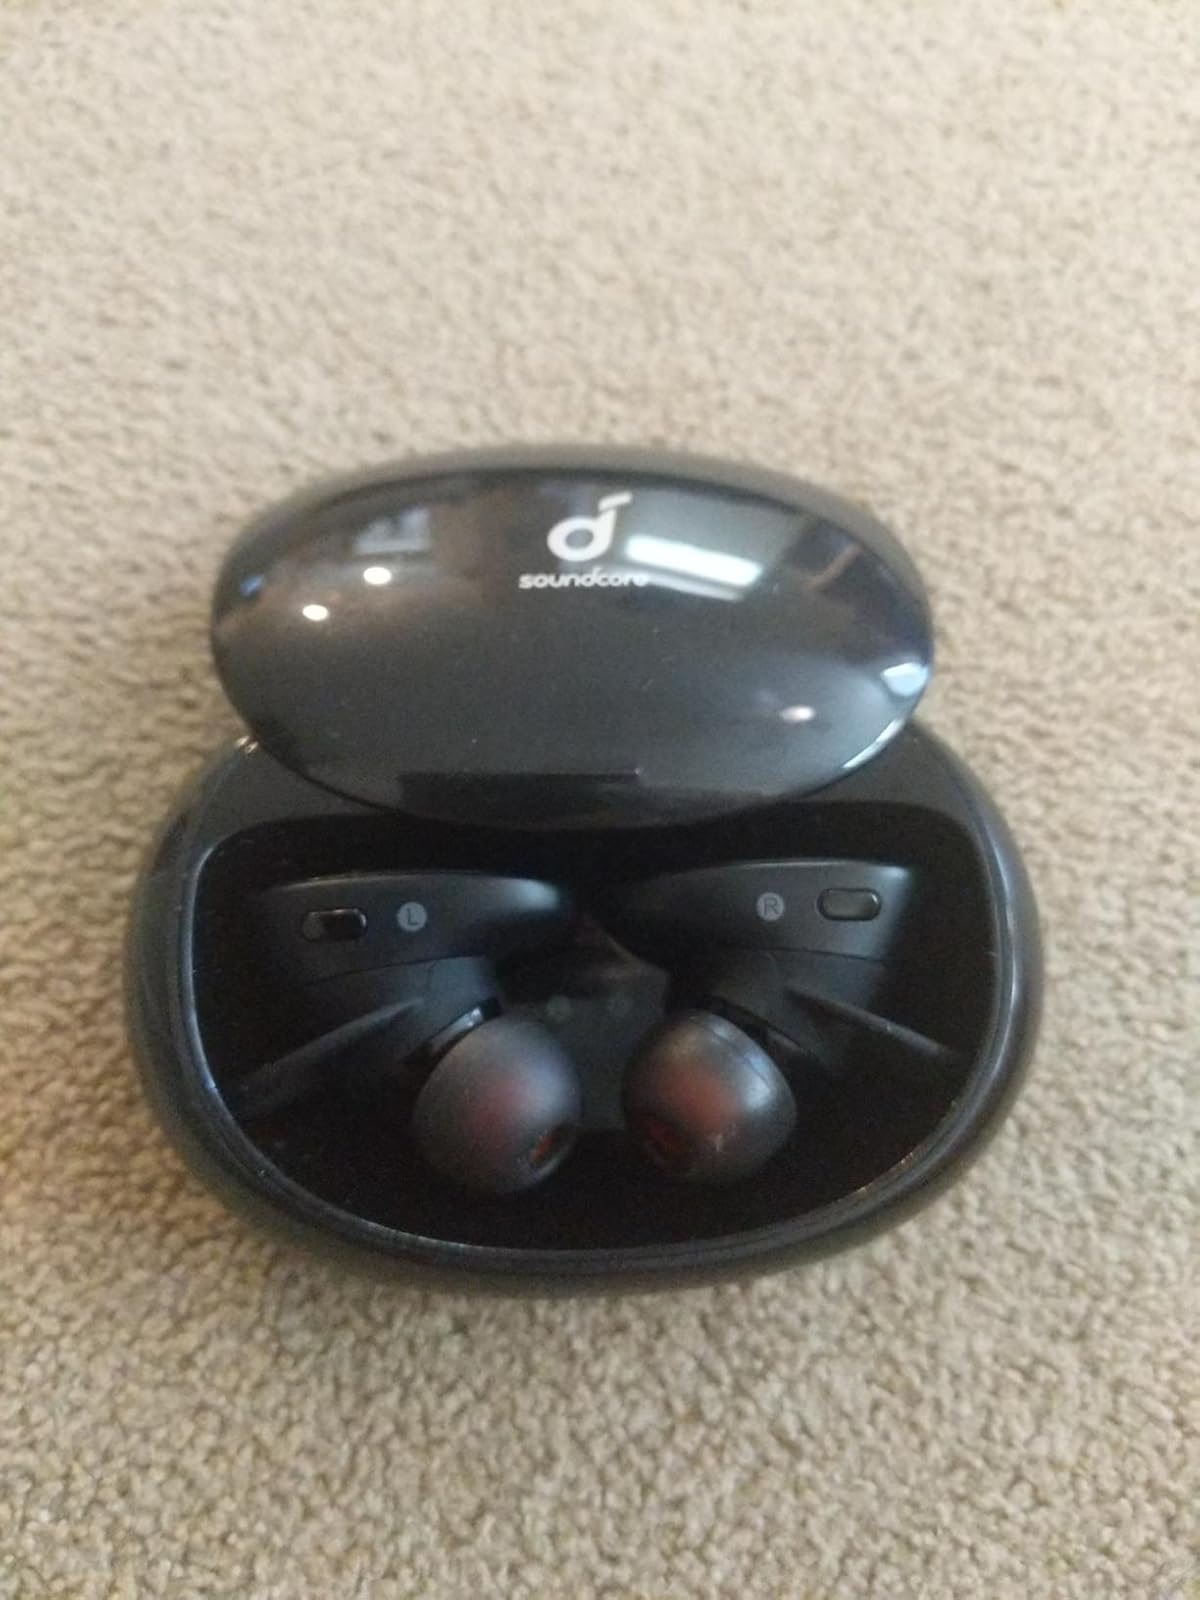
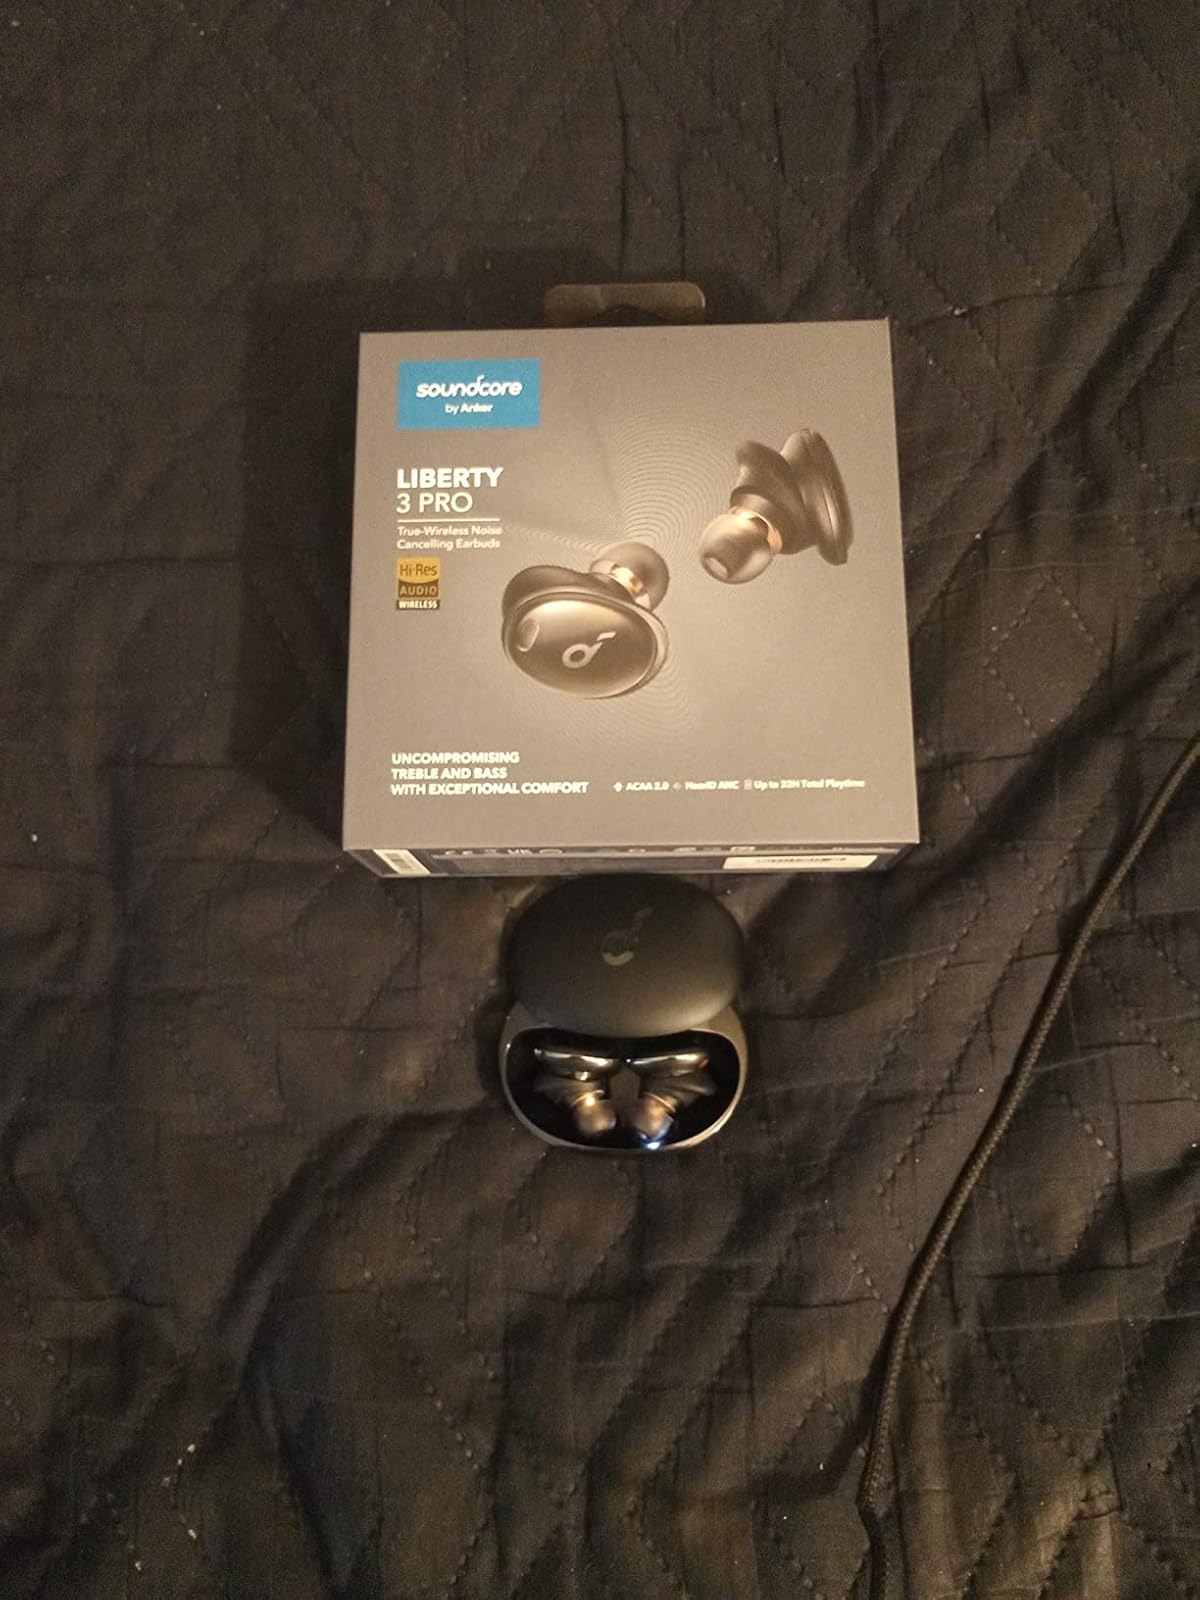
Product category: earbuds
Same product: no